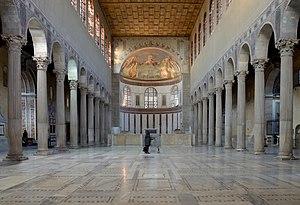
L'architecture paléochrétienne désigne la plus ancienne période de l'architecture chrétienne, qui s'est développée dans l'Empire romain dans l'Antiquité tardive.
L’Antiquité tardive est une expression utilisée pour désigner une période de l’histoire européenne qui commence à la fin du IIIᵉ siècle mais dont le terme est beaucoup plus flou. Elle n’est employée qu’en référence aux pays ayant appartenu au monde romain : les régions d’Europe occidentale, orientale et méridionale, d’Asie et d’Afrique autour du bassin méditerranéen mais se prolonge bien au-delà de la fin de l’Empire romain d’Occident en 476.